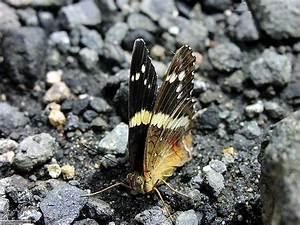
butterfly